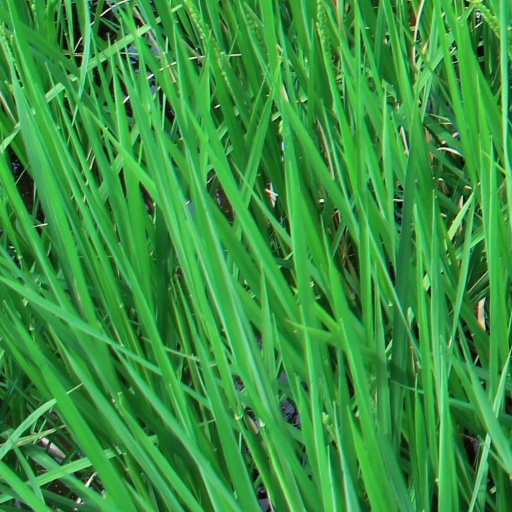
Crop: rice